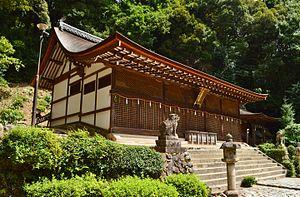
Uji est une ville située dans la préfecture de Kyoto, sur l'île de Honshū, au Japon.